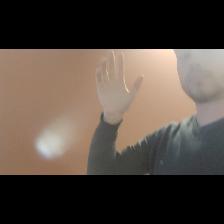
Label: Human